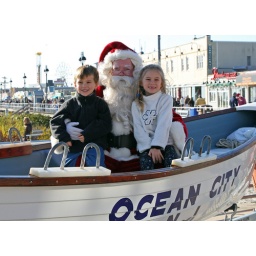
Thanksgiving, Getting the Christmas Tree, and 2 days at the beach house in Ocean City